1890 Swiss federal election

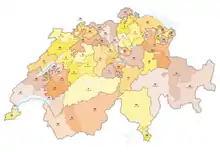
The 52 electoral districts

Federal elections were held in Switzerland on 26 October 1890. The Radical Left narrowly retained its majority in the National Council.